Catalpa rescue

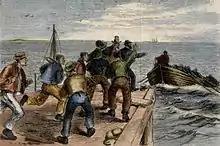
Fenians escape by whaleboat to "Catalpa"

The escape had been planned for 6 April, but the appearance of "Conflict", other Royal Navy ships and customs officers led to a postponement. The escape was rearranged for 17 April, when most of the Convict Establishment garrison was watching the Perth Yacht Club regatta.